Jamie Noble

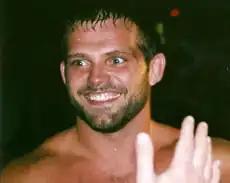
Noble during a WWE event in 2007

In 2007, Noble returned to competing in the cruiserweight division and performing as an enhancement talent against Rey Mysterio and Bobby Lashley. At No Way Out, Noble competed in a cruiserweight Gauntlet Match for the WWE Cruiserweight Championship. He was eliminated by his former WCW teammate, Jimmy Wang Yang. Noble returned to television on the June 8 episode of "SmackDown!", teaming up with Chavo Guerrero and Daivari against Paul London, Brian Kendrick and Wang Yang in a losing effort. On the June 15 episode of "SmackDown!", Noble competed in a Fatal Four-Way number one contenders match for the Cruiserweight Championship, which he lost to Jimmy Wang Yang and also involved Shannon Moore and Daivari. In July, Noble was unsuccessful in a triple threat match for the Cruiserweight Championship against then Champion Guerrero and Funaki. Noble then competed in the Cruiserweight Open at The Great American Bash but was pinned by Hornswoggle. Noble would then begin a feud with Hornswoggle that would see him lose in various humiliating fashions, usually by countout. Moore would constantly use his obsession with Hornswoggle to humiliate him as well. After his feud with Hornswoggle ended, Noble began an angle where he was easily defeated in his matches as punishment for being disrespectful to then-SmackDown! general manager, Vickie Guerrero. He was eventually placed in a match with Chuck Palumbo, which was expected to be yet another squash. Noble, however, defeated Palumbo, which began a feud between the two, as well as involving Palumbo's "friend" Michelle McCool. After his fourth win against Palumbo he came out when Chuck threatened to hurt McCool. Later in a tag team match, Palumbo attacked Noble and McCool, becoming a heel in the process. As a result of the double turn, Noble became a face character once again.